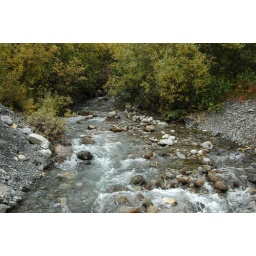
Taken from bridge over river